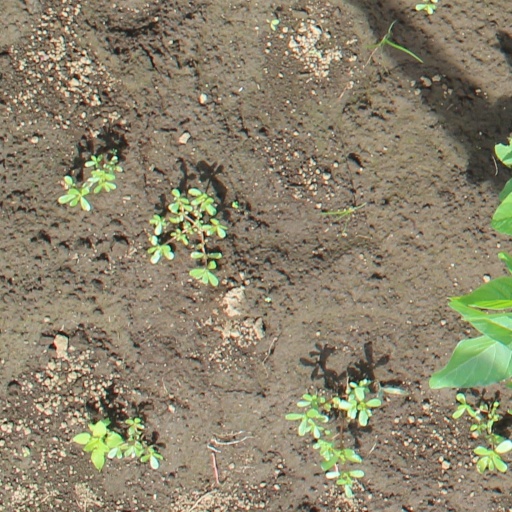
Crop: soybean